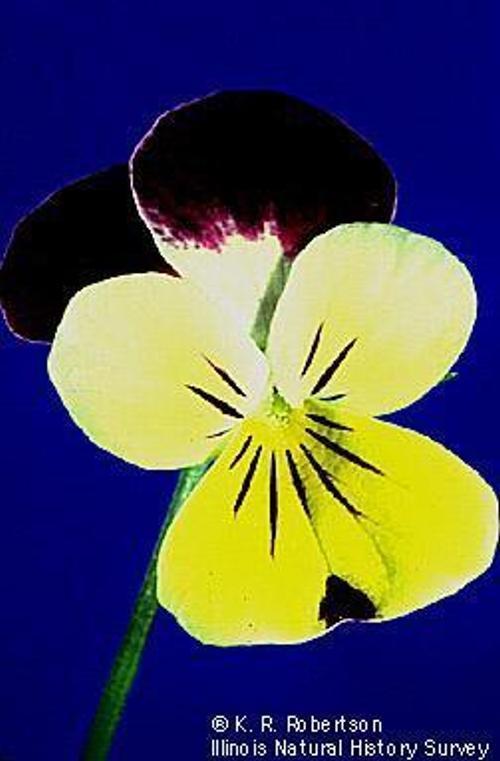
Flower: Pansy